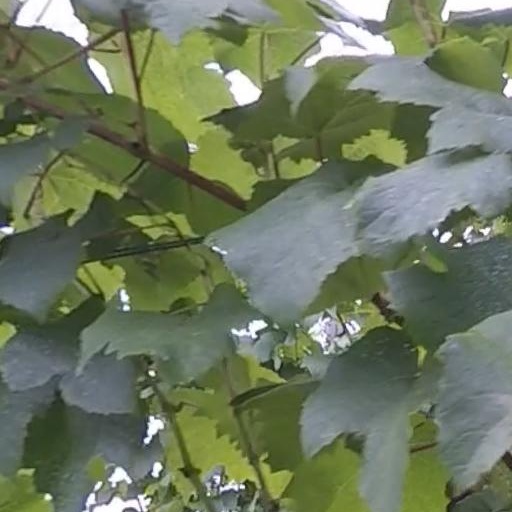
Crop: grape